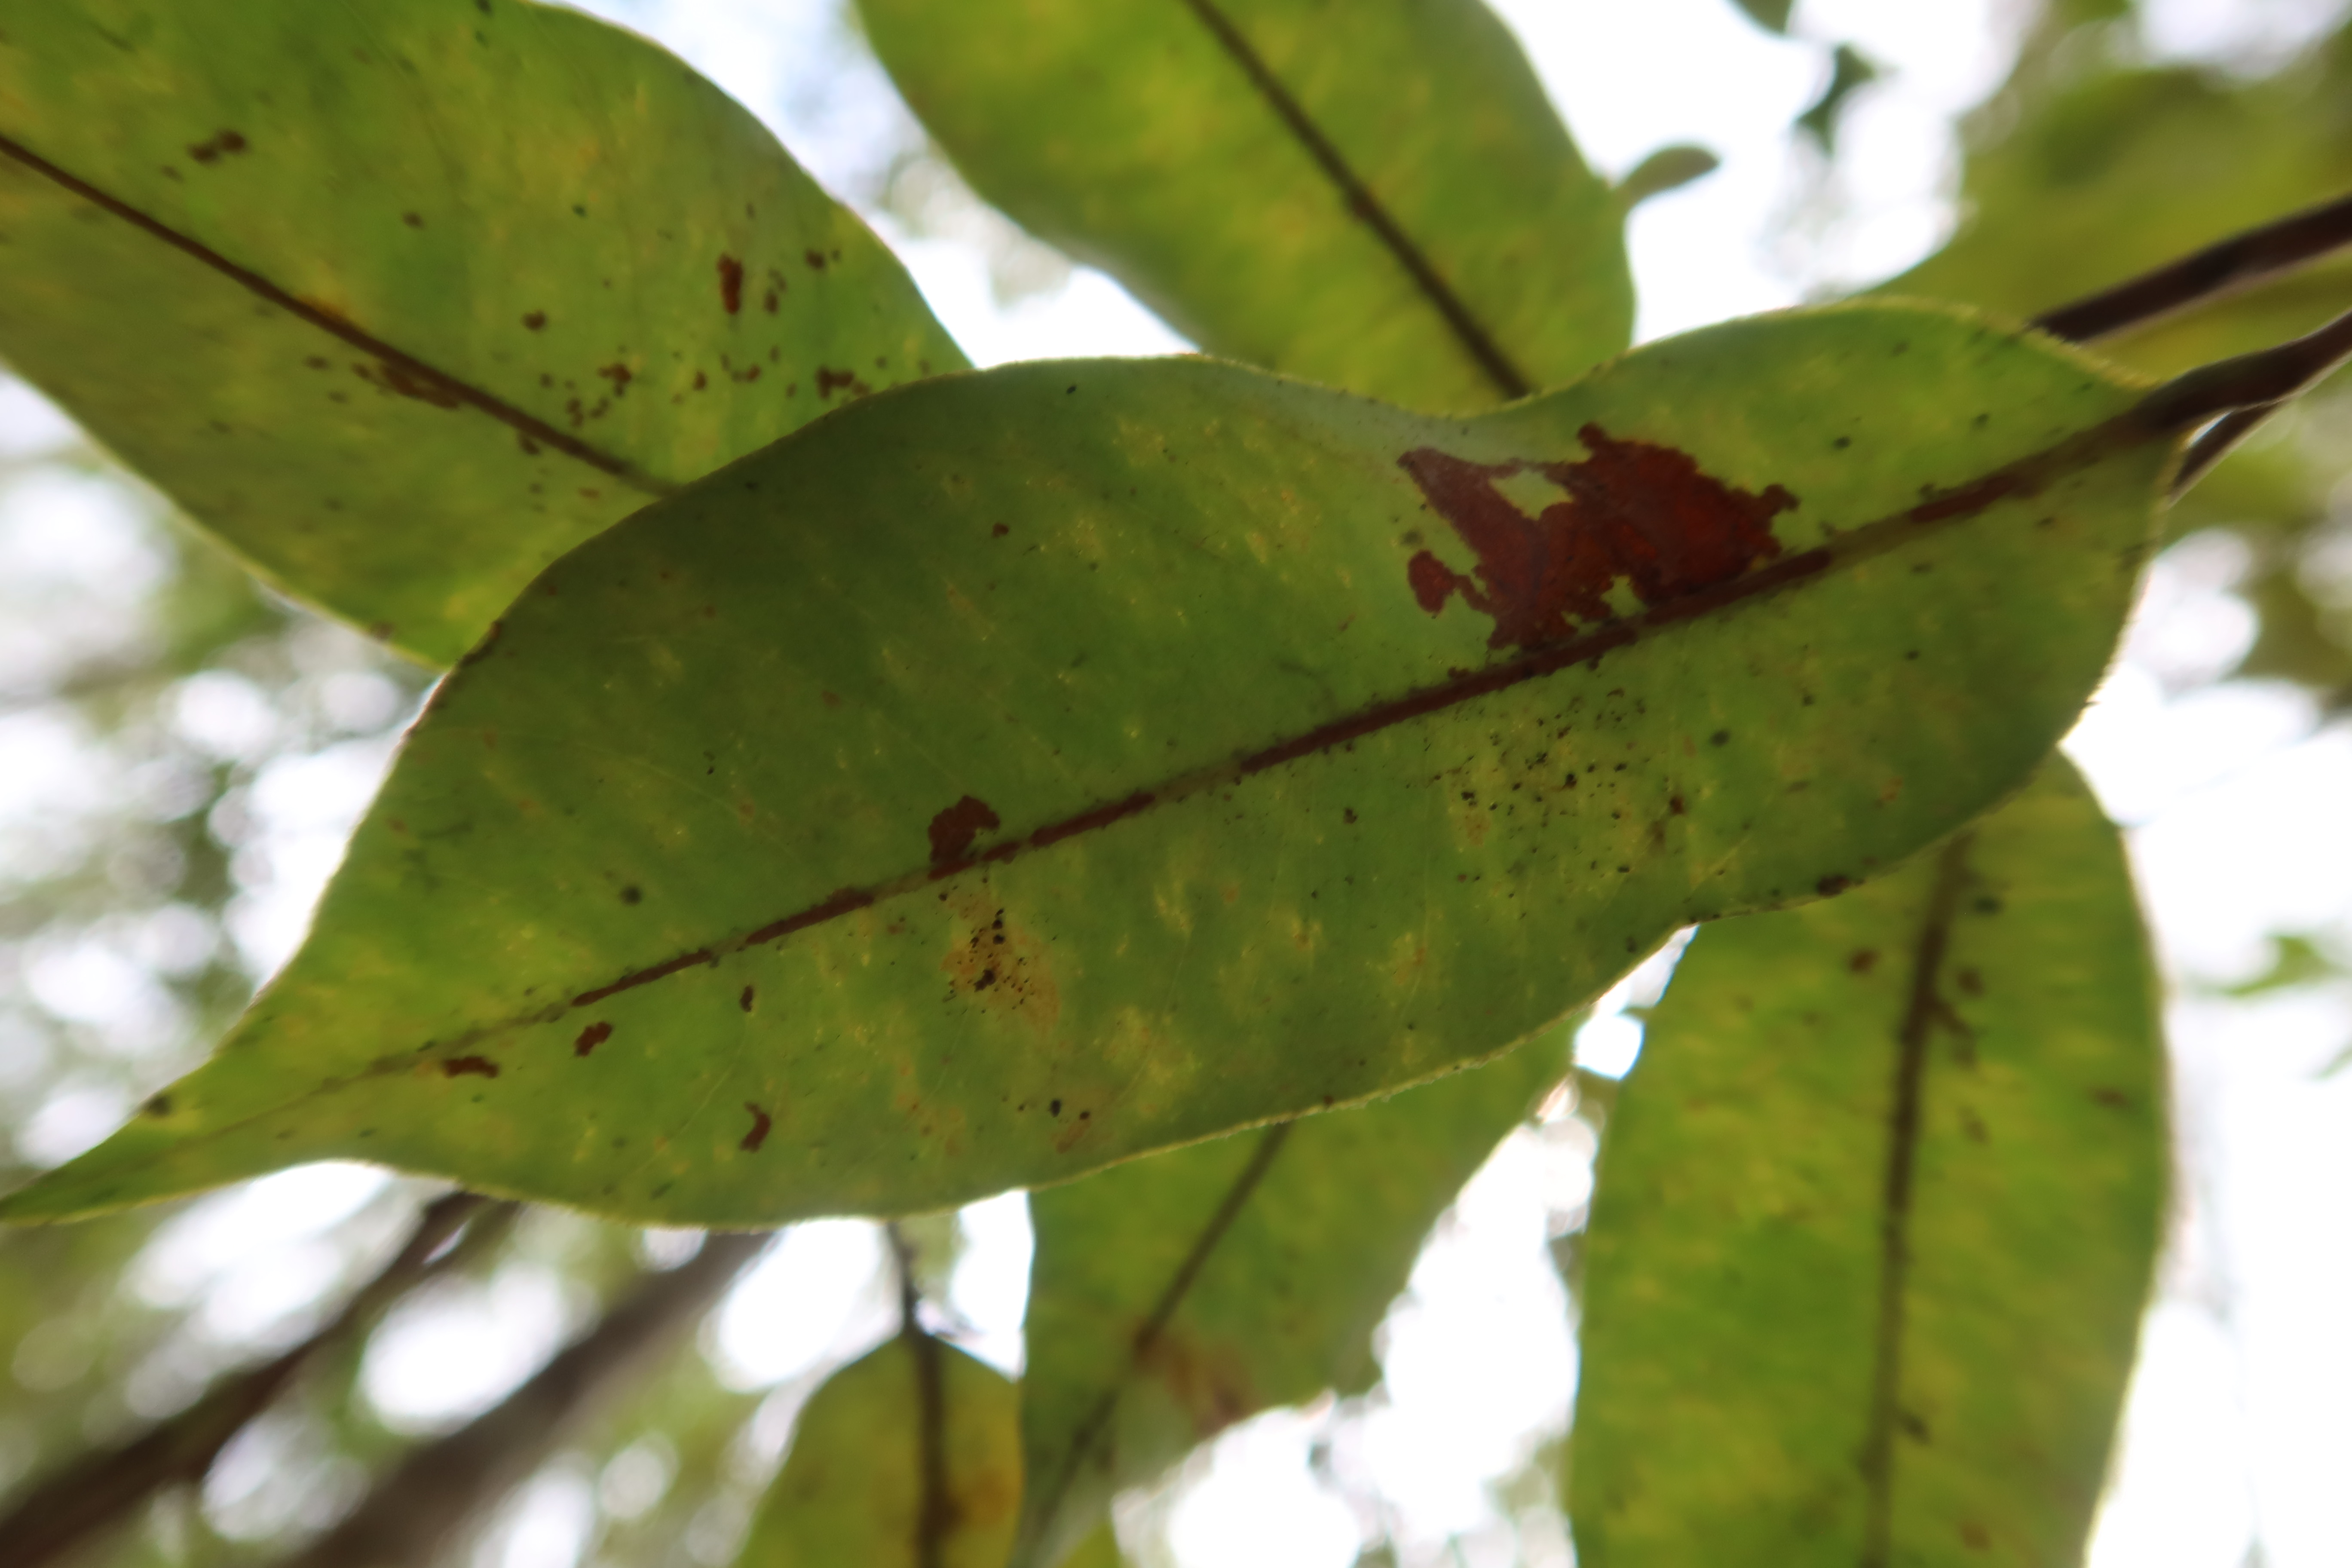
Label: Flea Beetles